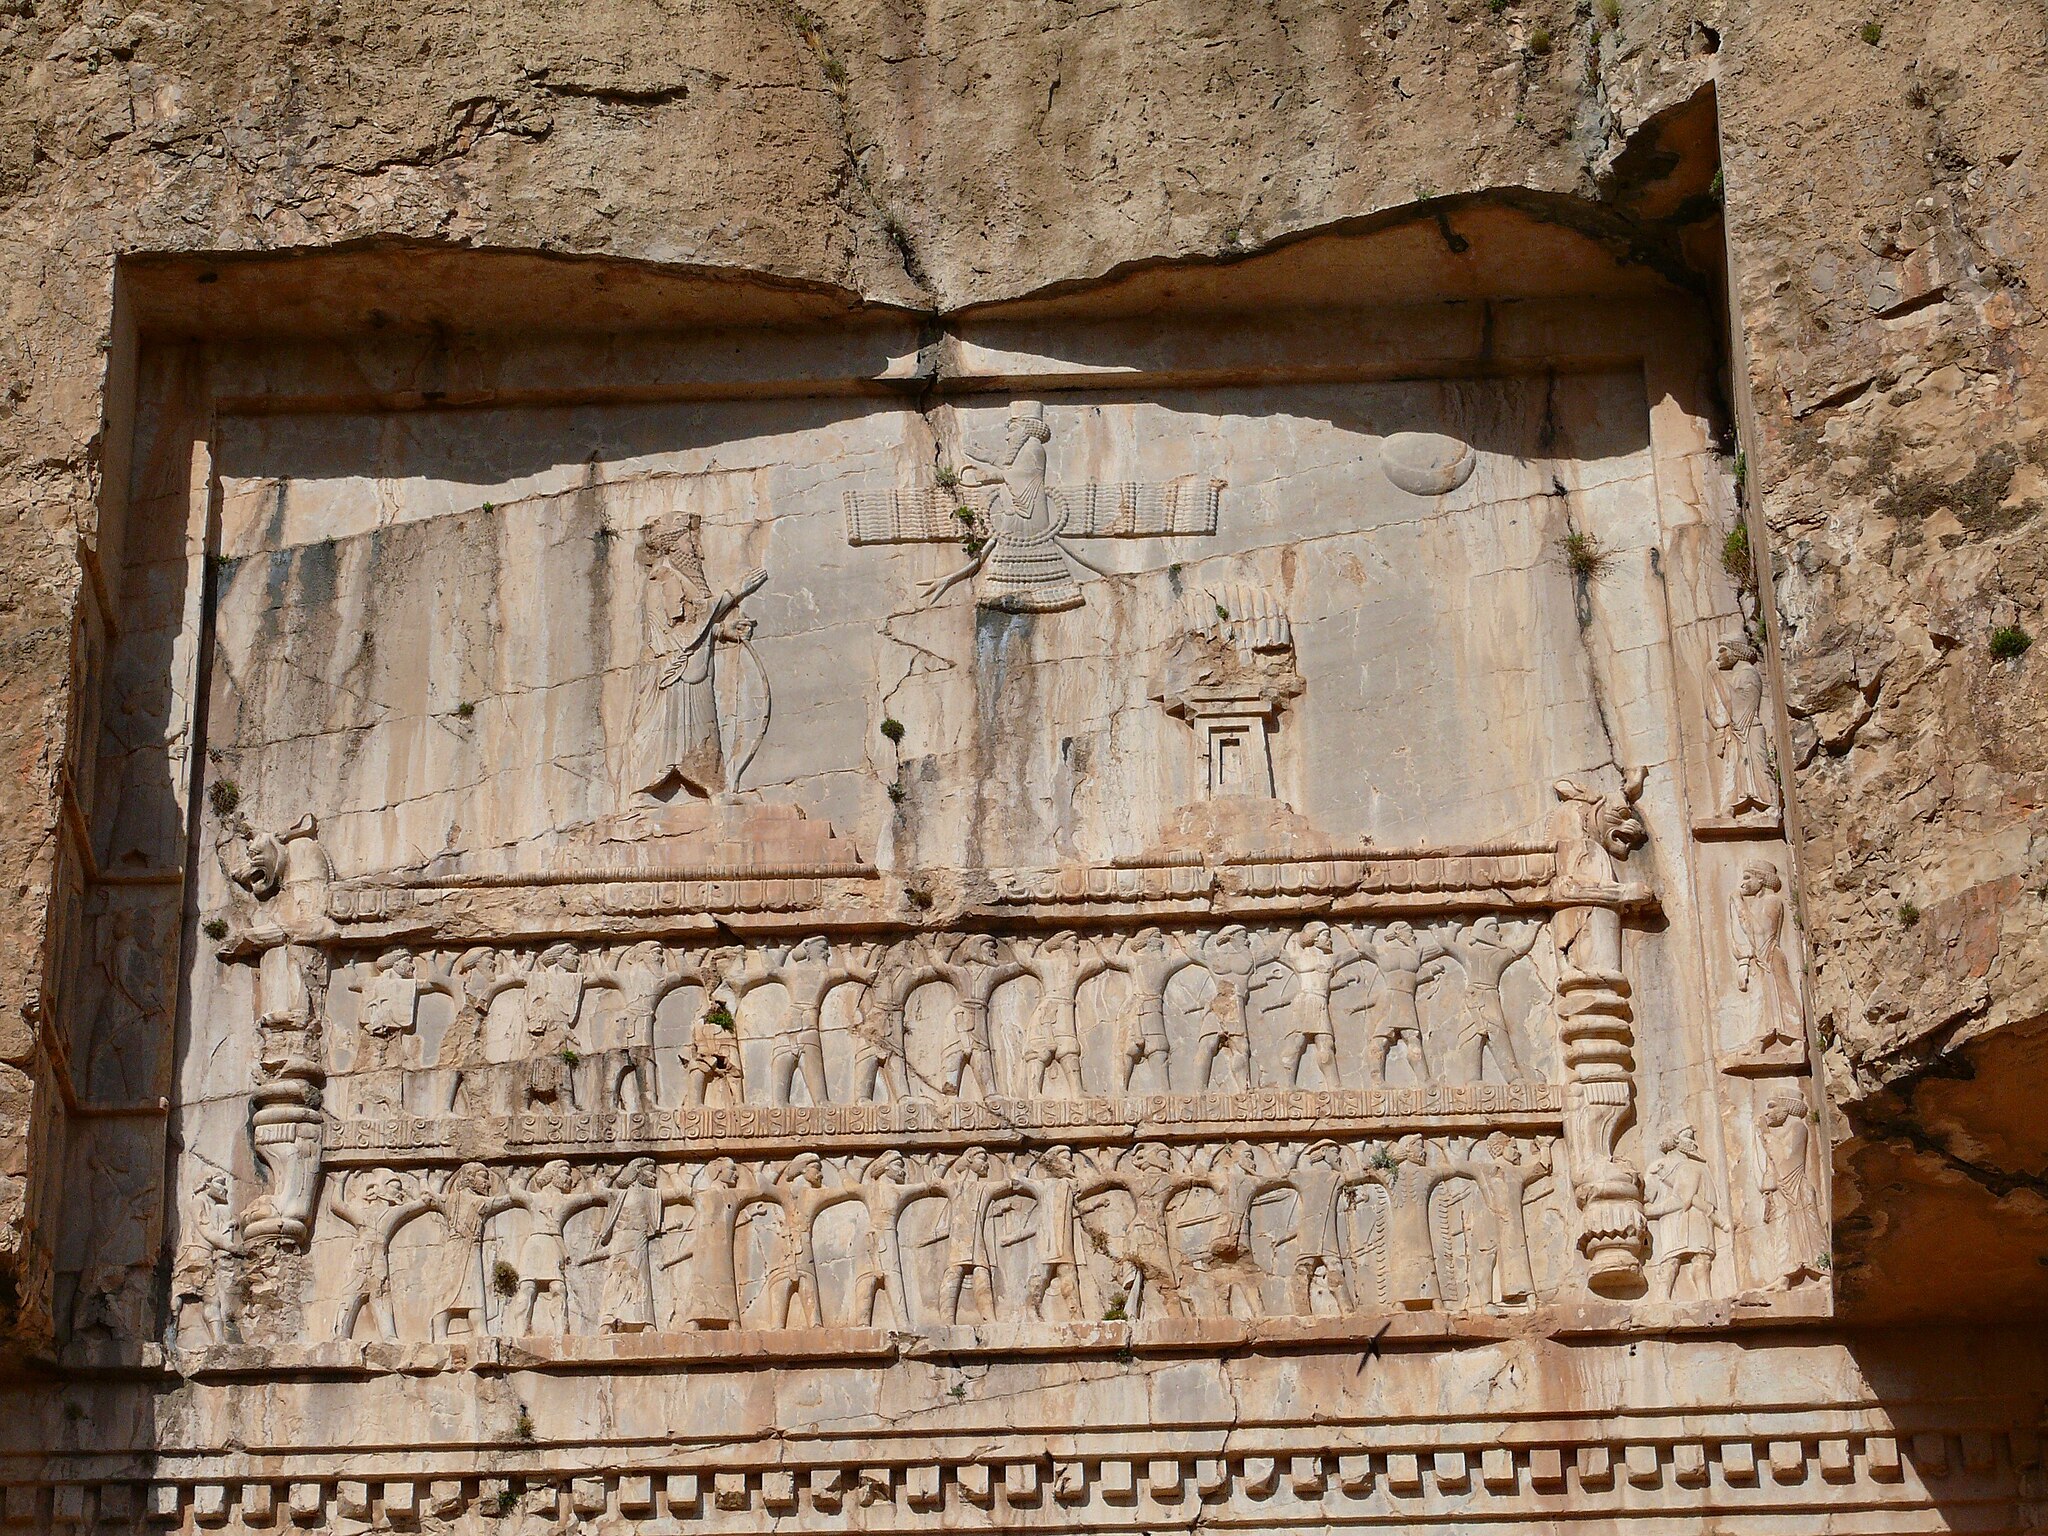
Title: Xerxes tomb at Naqsh-e Rostam- upper register (4614878357)
Description: Rock Tomb attributed to Xerxes Ist in the royal Achaemenid necropolis of Naqsh-e Rostam, vicinity of Marvdshat, Fars province, Iran, April 2008
Date: 2010-05-17 15:47
Categories: Tomb of Xerxes I, Images with extracted images, Flickr images reviewed by FlickreviewR, Reliefs in Naqsh-e Rustam, Files with coordinates missing SDC location of creation